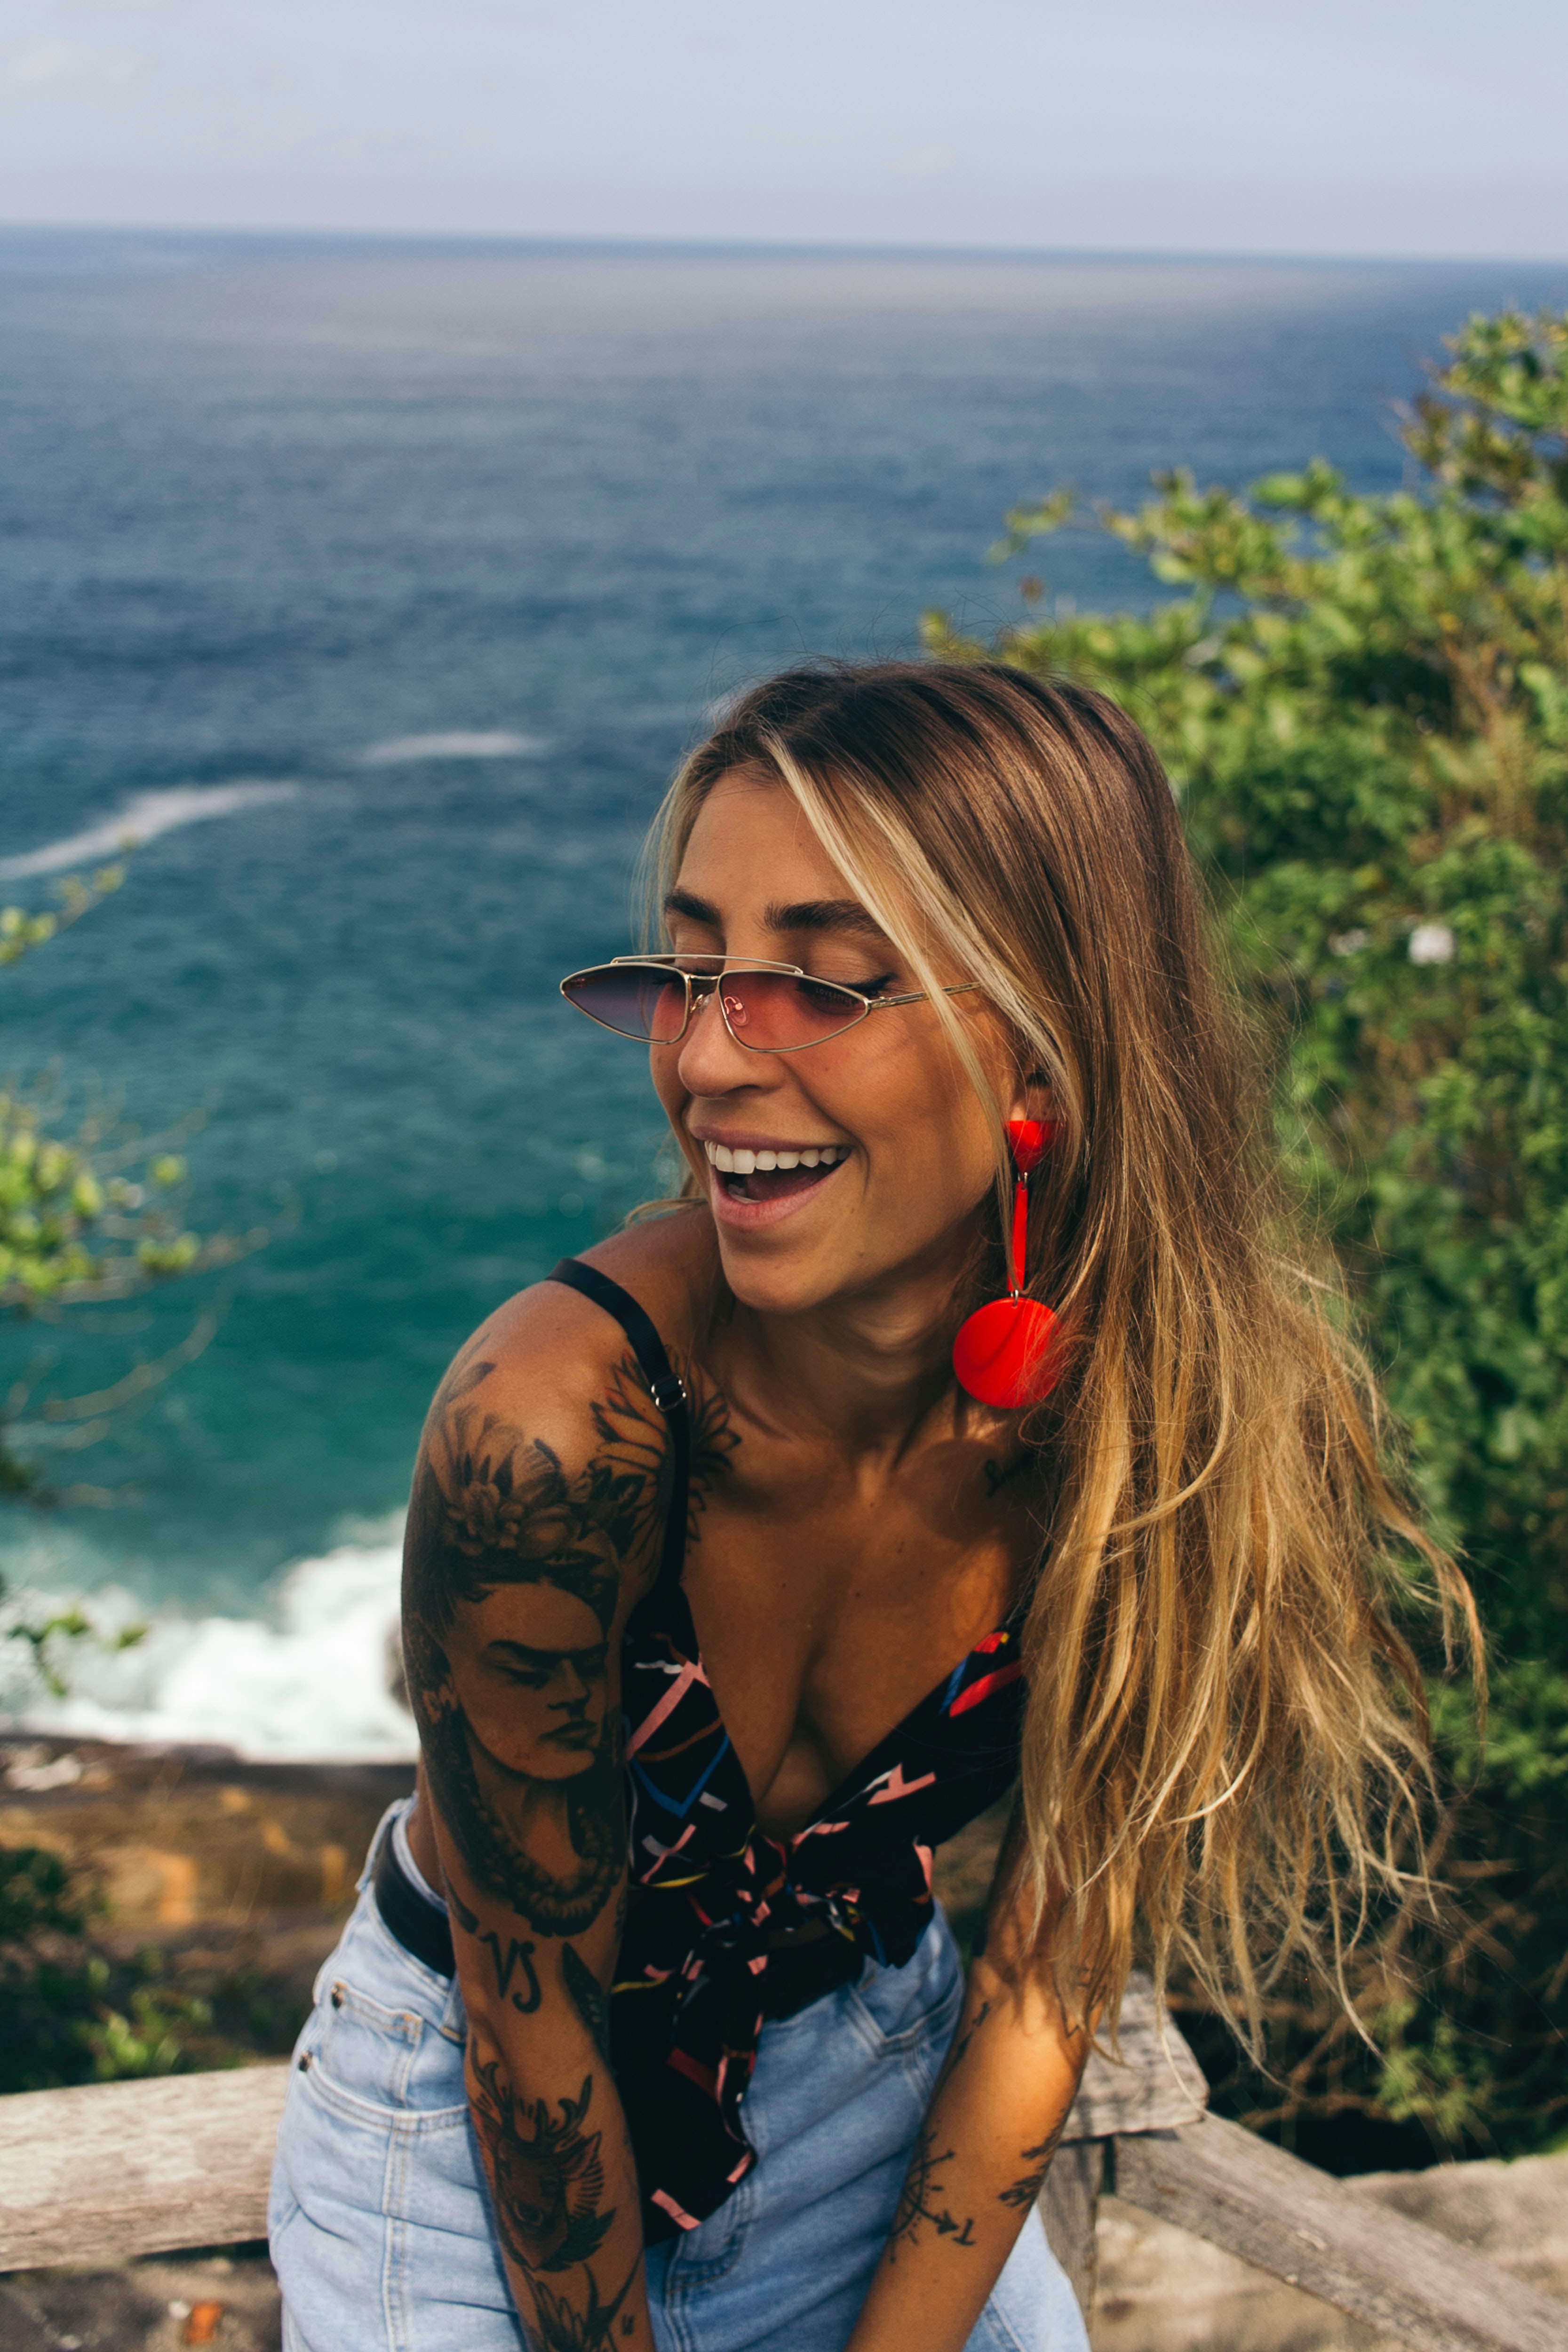
hair, facial expression, smile, vacation, beauty, glasses, hairstyle, summer, long hair, eyewear, lip, sea, blond, happy, tourism, tree, mouth, photography, ocean, coast, leisure, beach, black hair, sunglasses, brown hair, tropics, coastal and oceanic landforms, travel, mountain, terrain